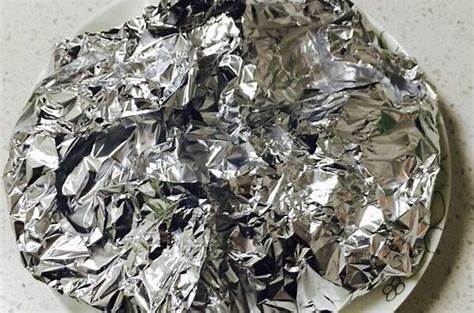
Waste category: metal